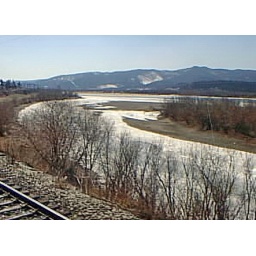
View over frozen river landscape from Trans-Siberian passenger train in eastern Russia. April 2000.